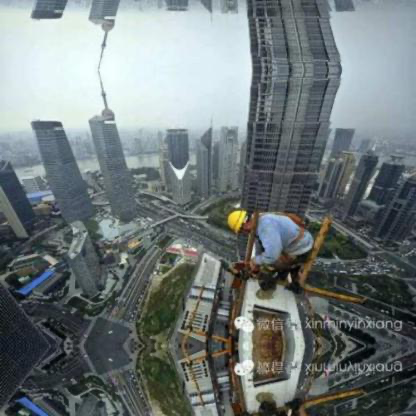
Objects in the image:
label: helmet